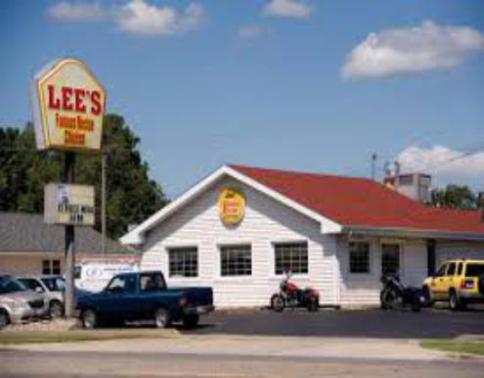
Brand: lee's famous recipe chicken
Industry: Food